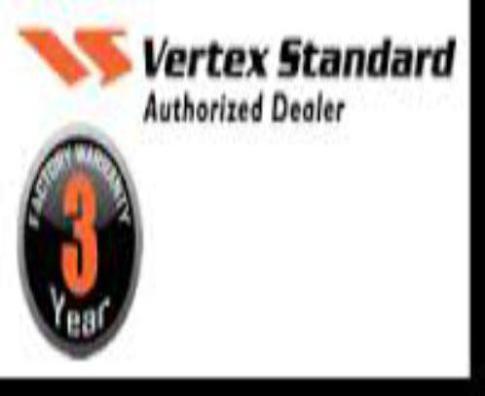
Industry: Electronic